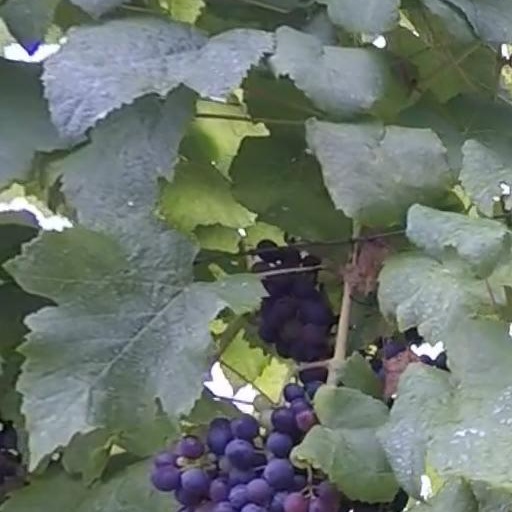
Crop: grape